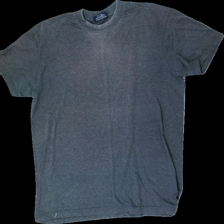
View: front
Type: T-shirt
Category: Children
Brand: Not in the list
Brand text on label: EP collection
Colors: Grey
Material: 62% polyester, 38% cotton
Cut: Regular, C-collar
Size: M
Season: All
Stains: Minor
Price range: <50
Recommended usage: Export
Comment: washed out